Kaiser Center for the Arts

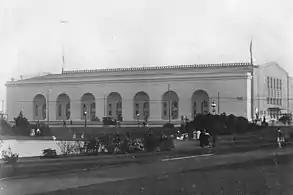
Oakland Civic Auditorium around 1917

In the wake of the 1906 San Francisco earthquake and fire, the City of Oakland entered a period of rapid growth. The Oakland Auditorium was constructed between 1913 and 1915 as one of many public and private projects planned during that growth period. The Oakland City Hall, another major civic building, was completed in 1914. The Oakland Auditorium was originally planned as a convention center, and in 1912 a $500,000 bond was issued for the project. The development team included: John J. Donovan, the supervising architect; Henry F. Hornbostel, the consulting architect; Alexander Stirling Calder, the sculptor; N. Clark & Son, the terra cotta supplier; and Maurice C. Couchot, as consulting engineer. Alexander Stirling Calder, a nationally renowned sculptor, designed the sculptural reliefs in the niches on the north façade. Couchot designed the trussed roof specifically to reduce the overall weight of the roof.